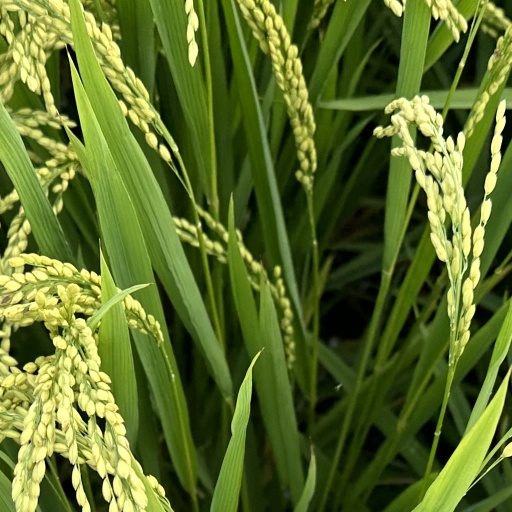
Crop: rice